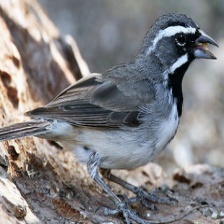
Species: BLACK-THROATED SPARROW
Scientific name: AMPHISPIZA BILINEATA